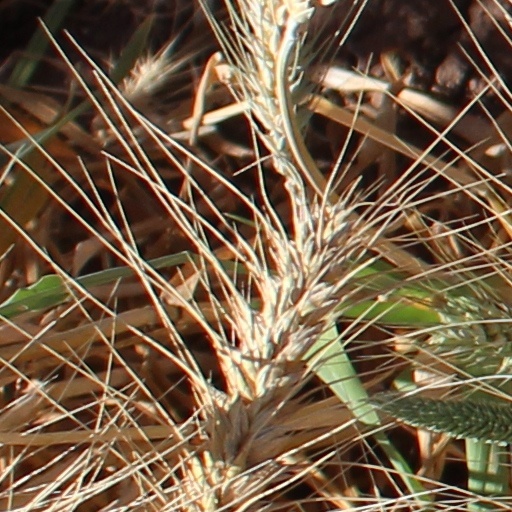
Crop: wheat